Jangseung

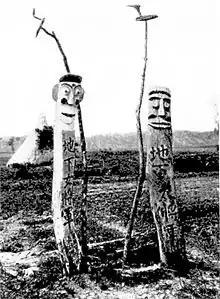
"Village devil posts" as described in "" (1906) by the American Protestant missionary Homer Bezaleel Hulbert.

In Seoul, 18th century Joseon Dynasty King Jeongjo ordered erected in the area near Sangdo-dong to ward off evil spirits when he made a royal procession to Suwon, where his father's tomb was located. Since then, the district has been called Jangseungbaegi and has given its name to the Jangseungbaegi Station on the Seoul Metropolitan Subway's Line 7.